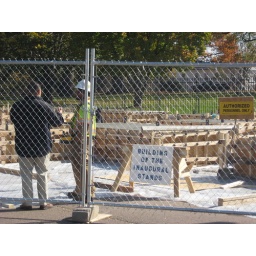
in front of the white house. notice the green leaves still on the trees! this was clearly in warmer november days!